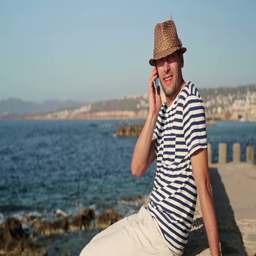
happy man talking on cellphone by the sea